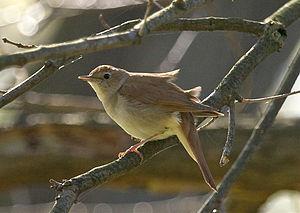
Nachtigall (Luscinia megarhynchos) Français